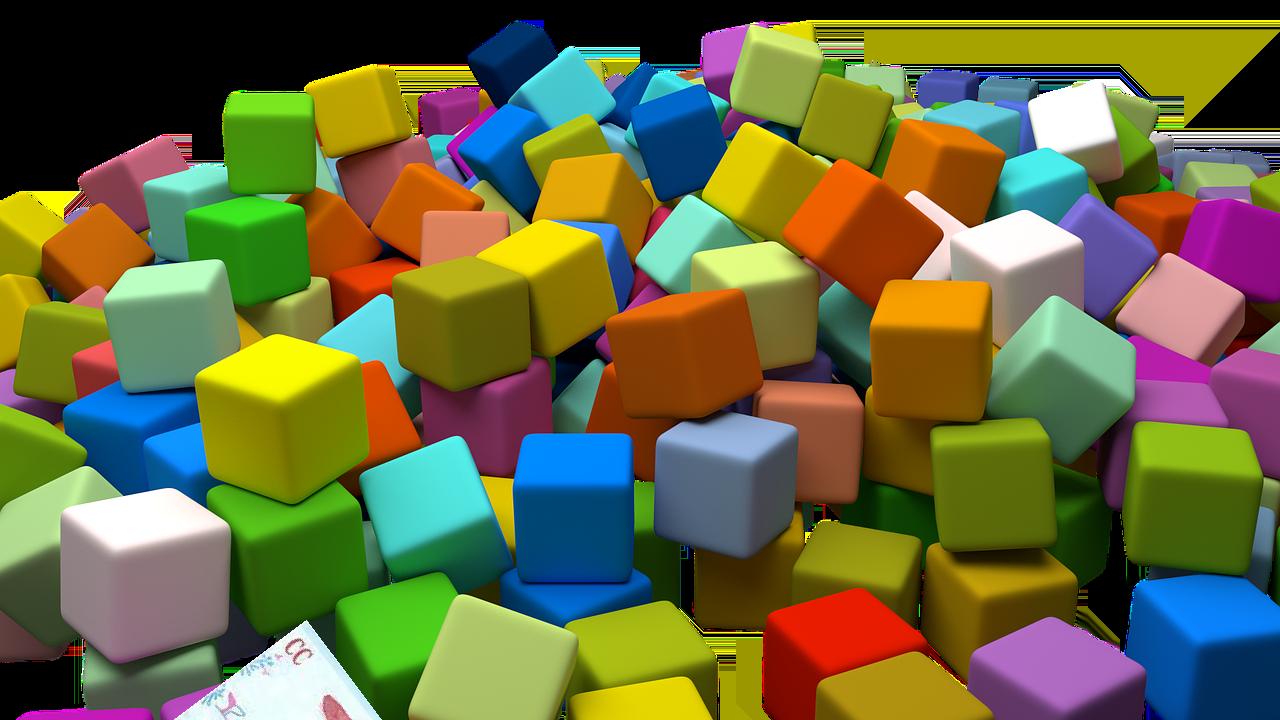
Denominación: 200